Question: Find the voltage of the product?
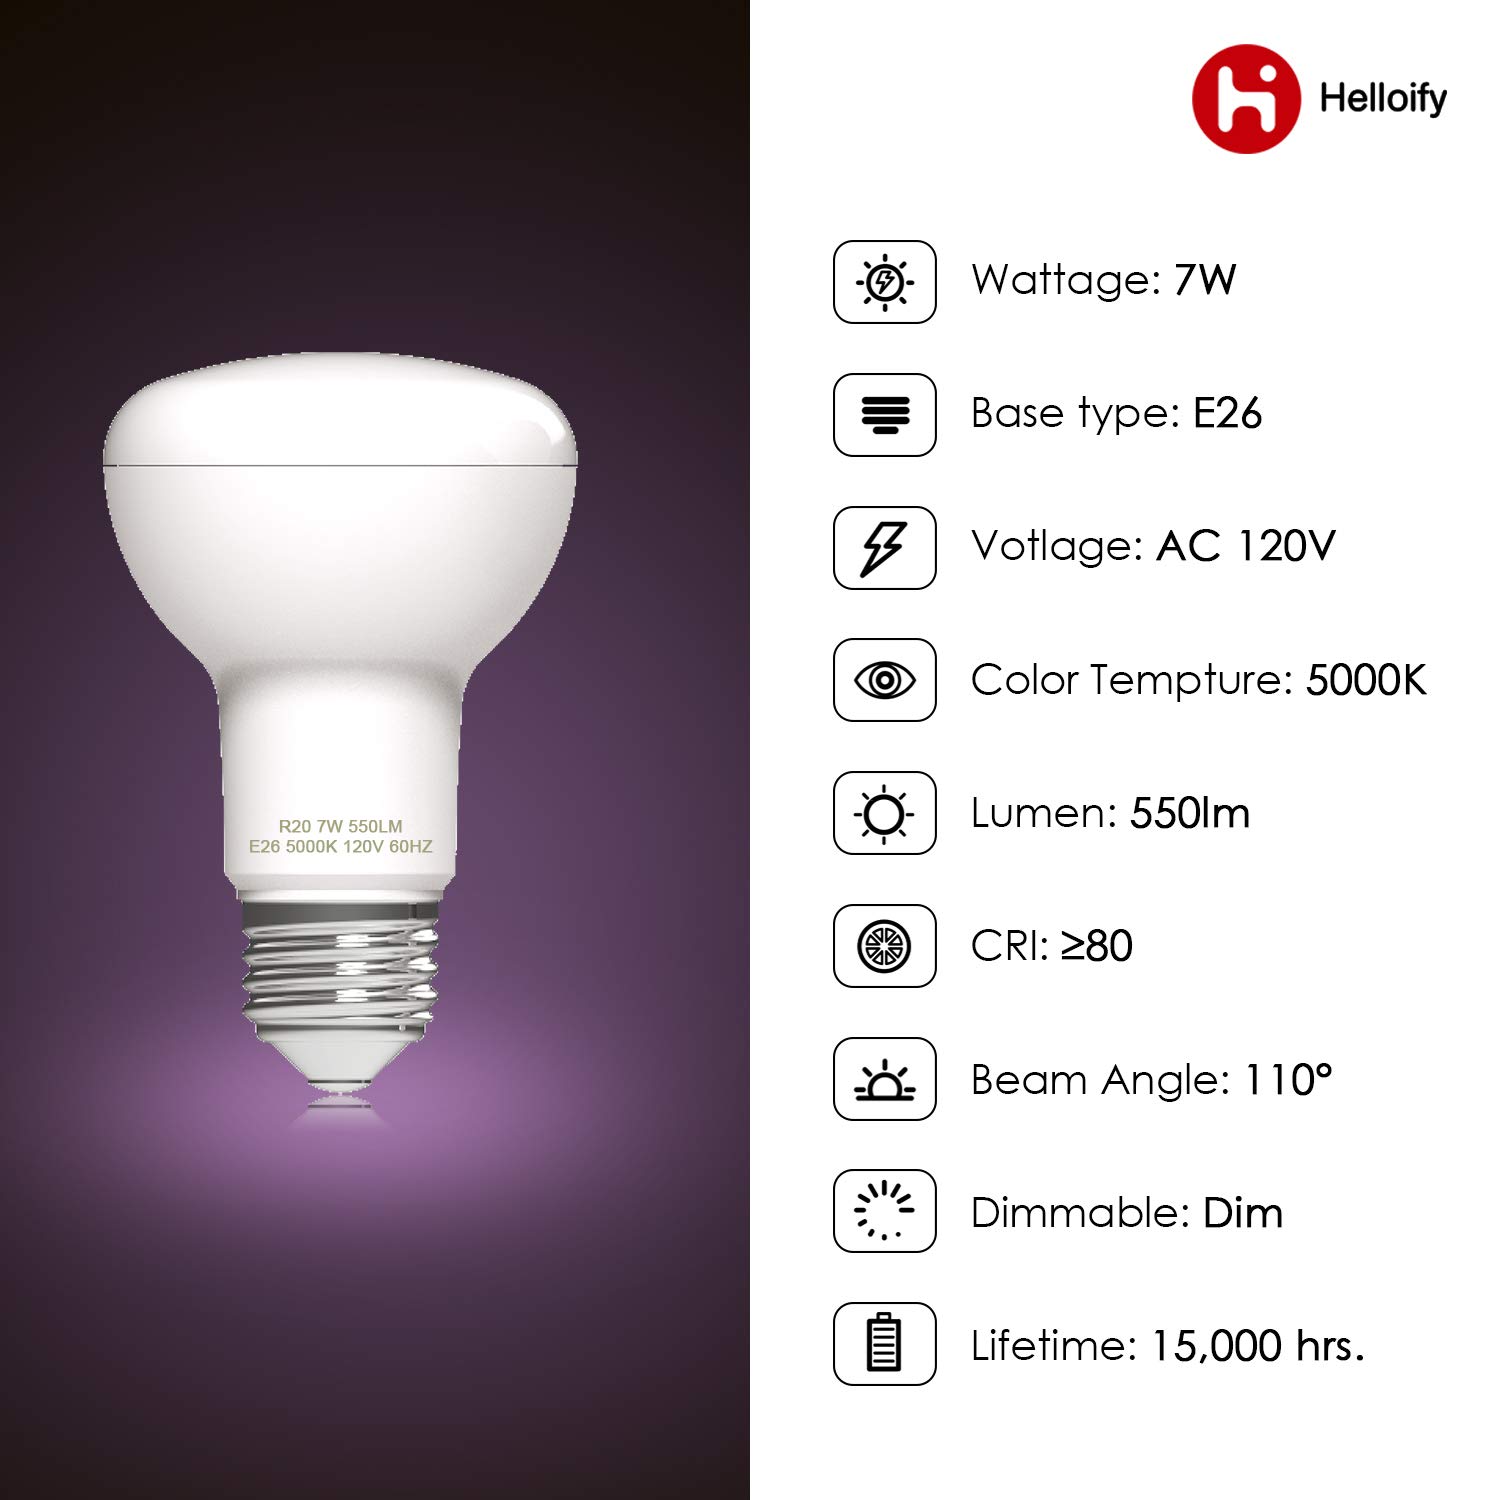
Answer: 120.0 volt